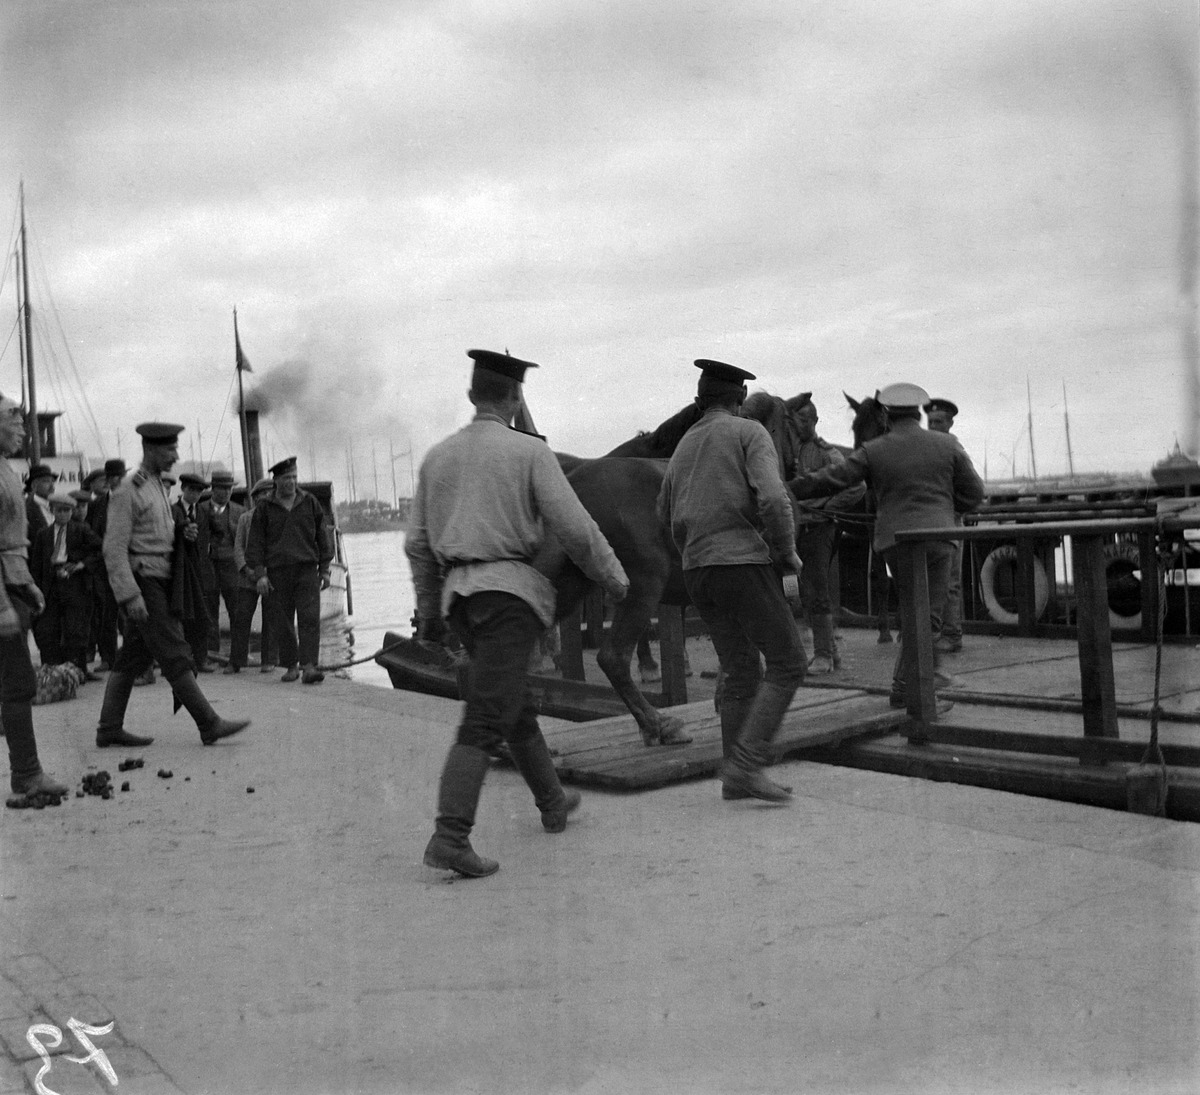
Ensimmäinen maailmansota
sisällön kuvaus: Ensimmäinen maailmansota. Kasakat kuljettamassa hevosia Viaporiin (

Suomenlinna

). mustavalkoinen
Kuvaaja: Timiriasew, Ivan, valokuvaaja
Ajankohta: kuvausaika 1914 - 1917
Paikka: Suomi, Uusimaa, Helsinki, Kruununhaka Helsinki, Eteläsatama
Aiheet: Venäjän keisarillinen armeija, sodat ensimmäinen maailmansota, sotaväki, sotilaat kasakat, kotieläimet hevonen